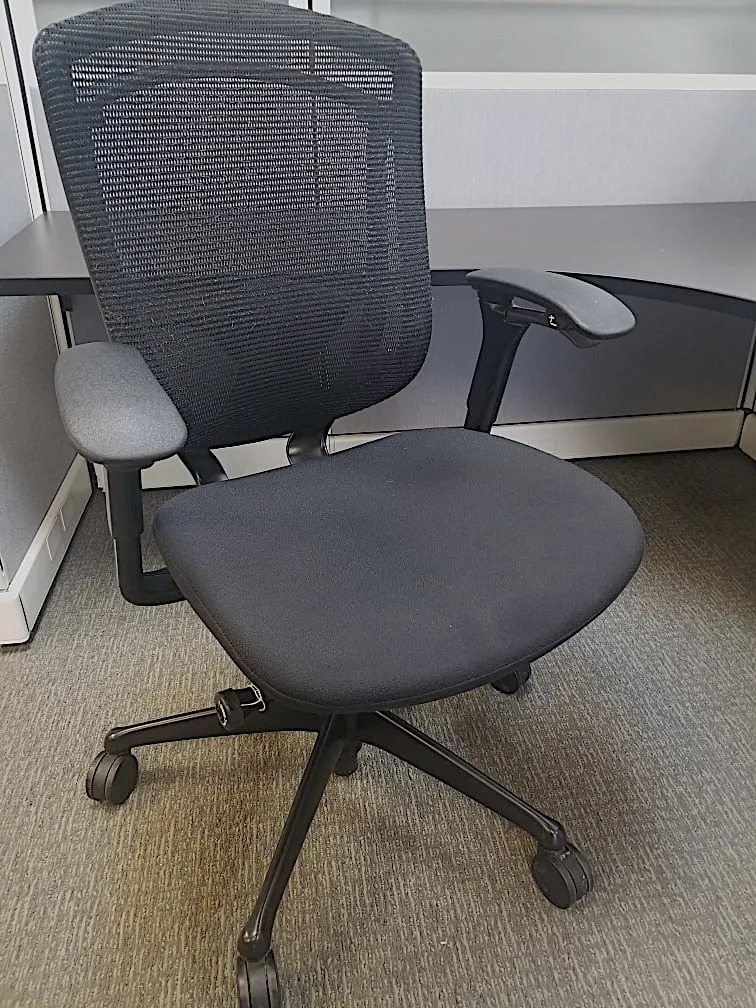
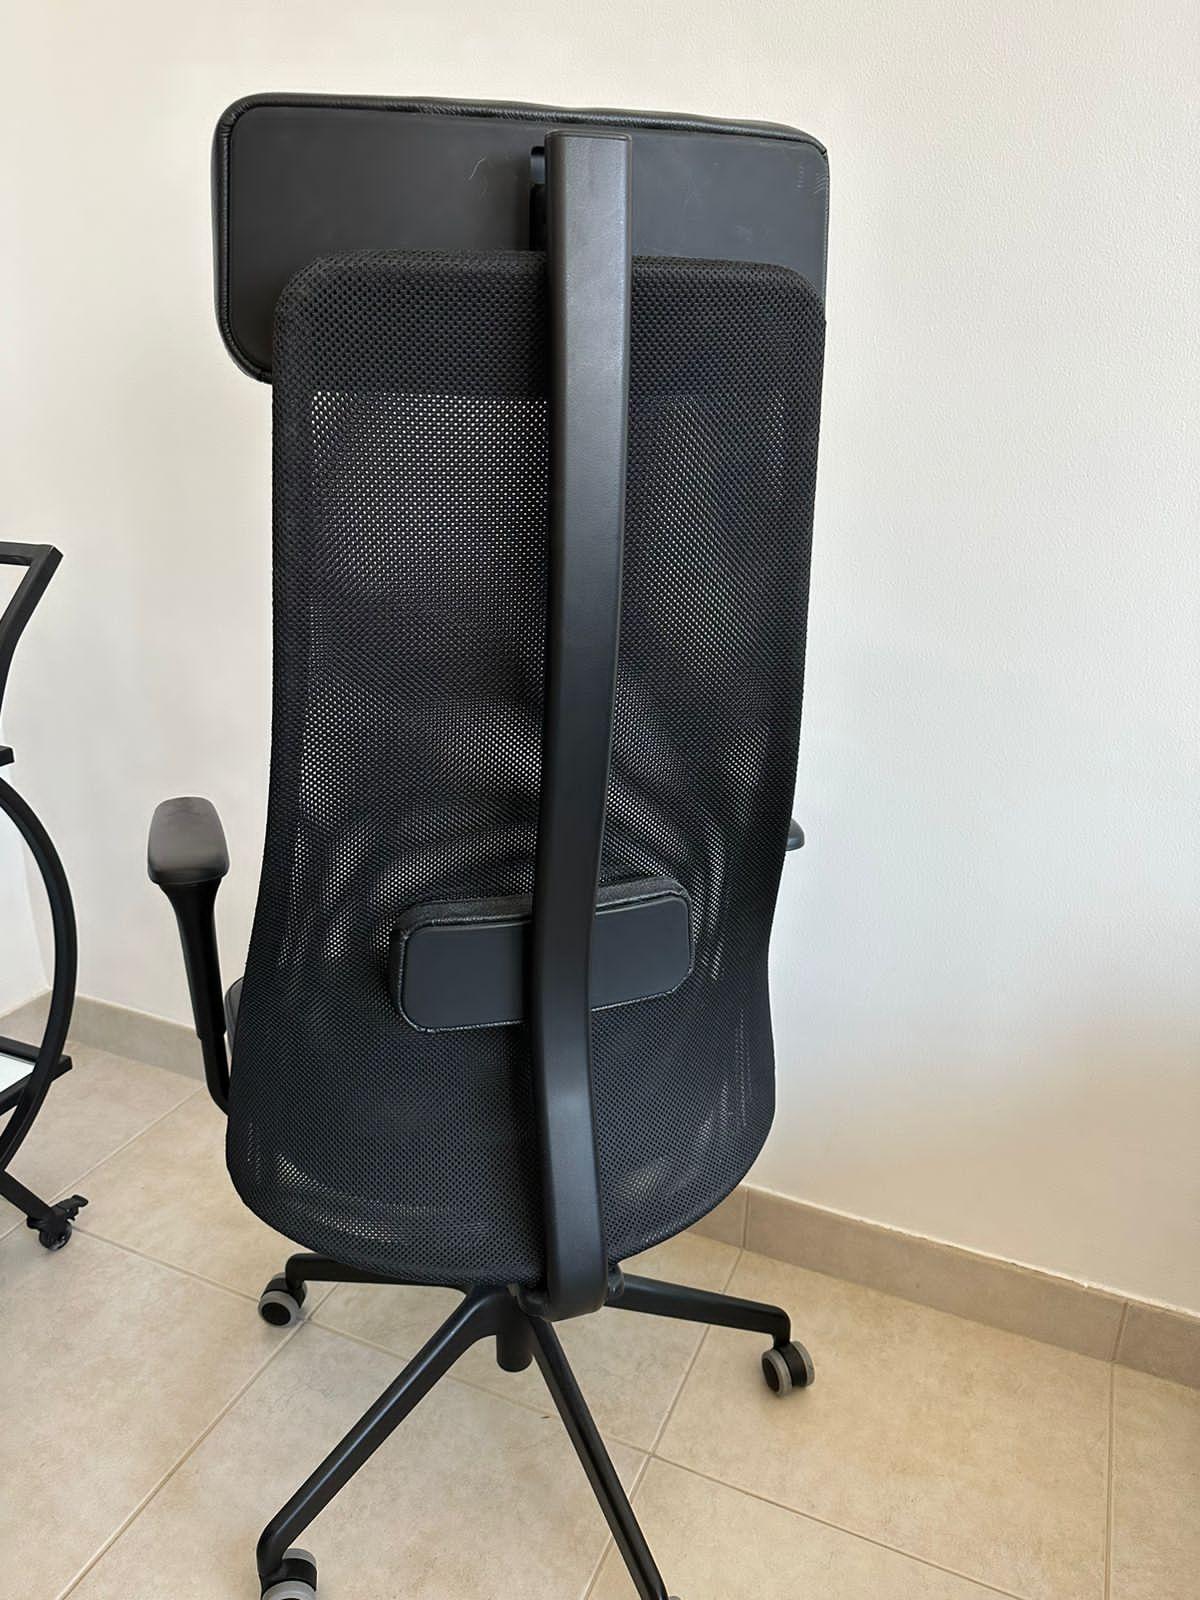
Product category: items_chair
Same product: no